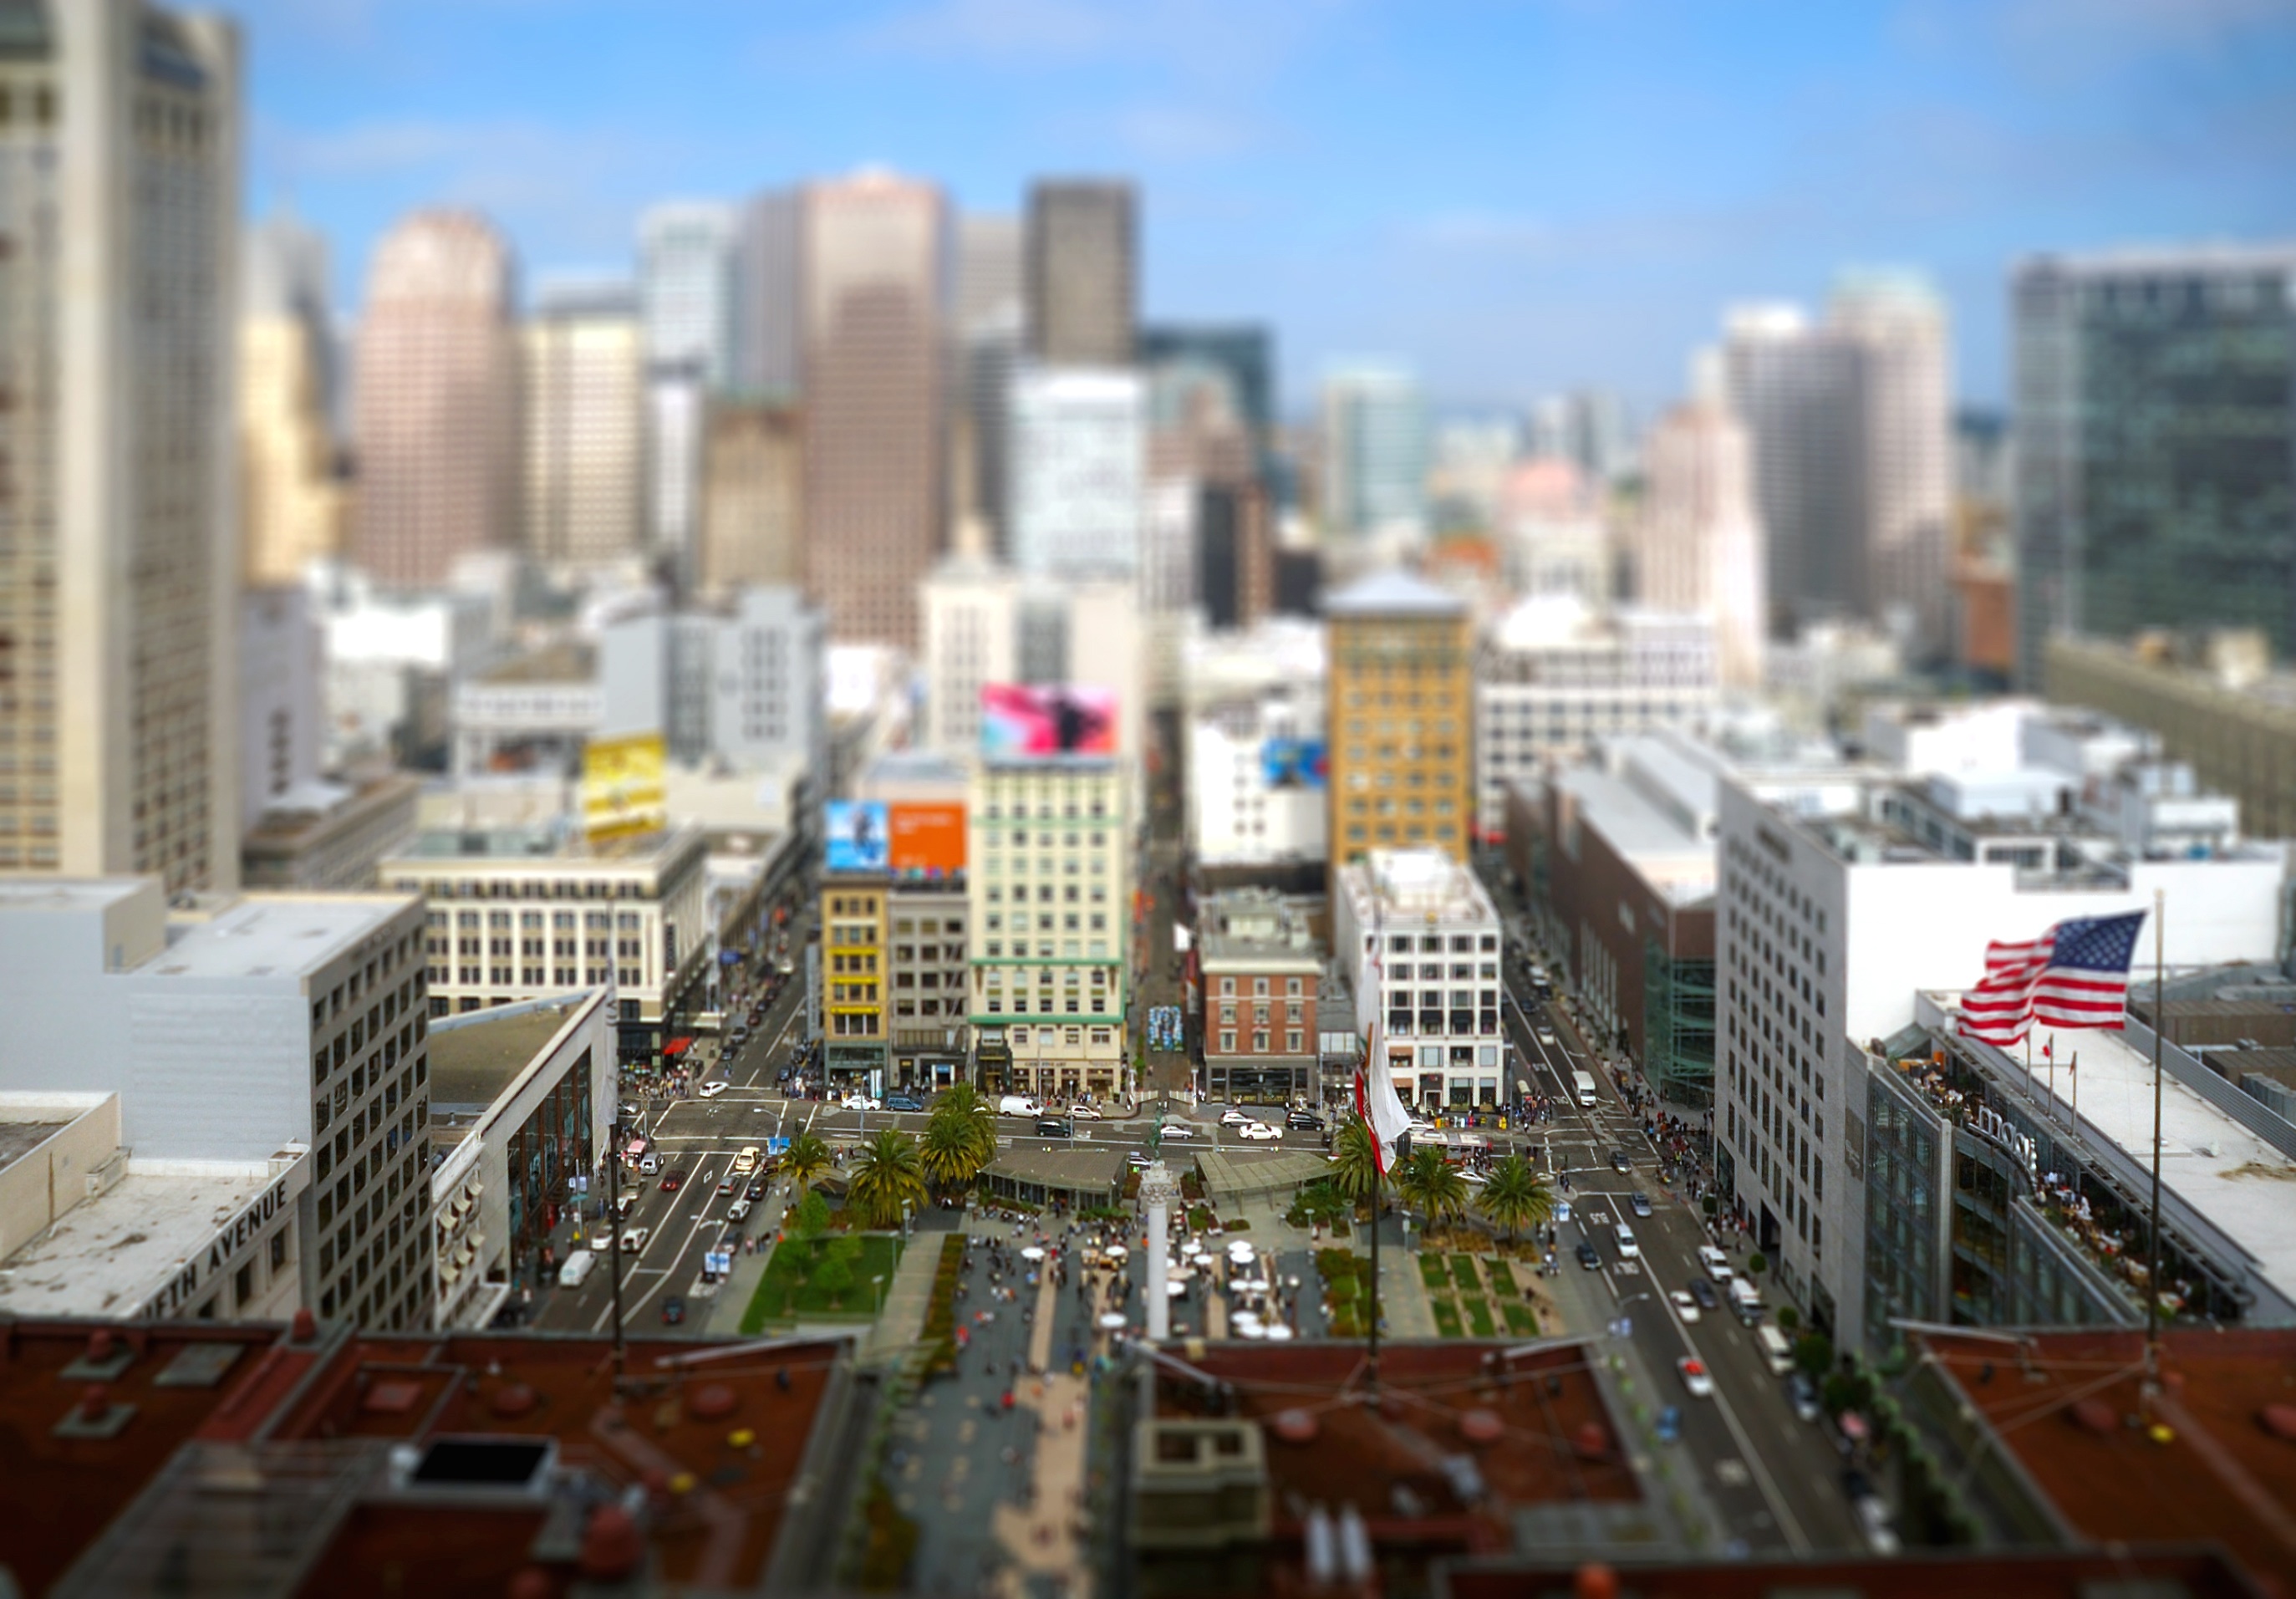
skyline, city, skyscraper, cityscape, downtown, tower block, metropolis, neighbourhood, bird's eye view, aerial photography, urban area, residential area, geographical feature, human settlement, metropolitan area